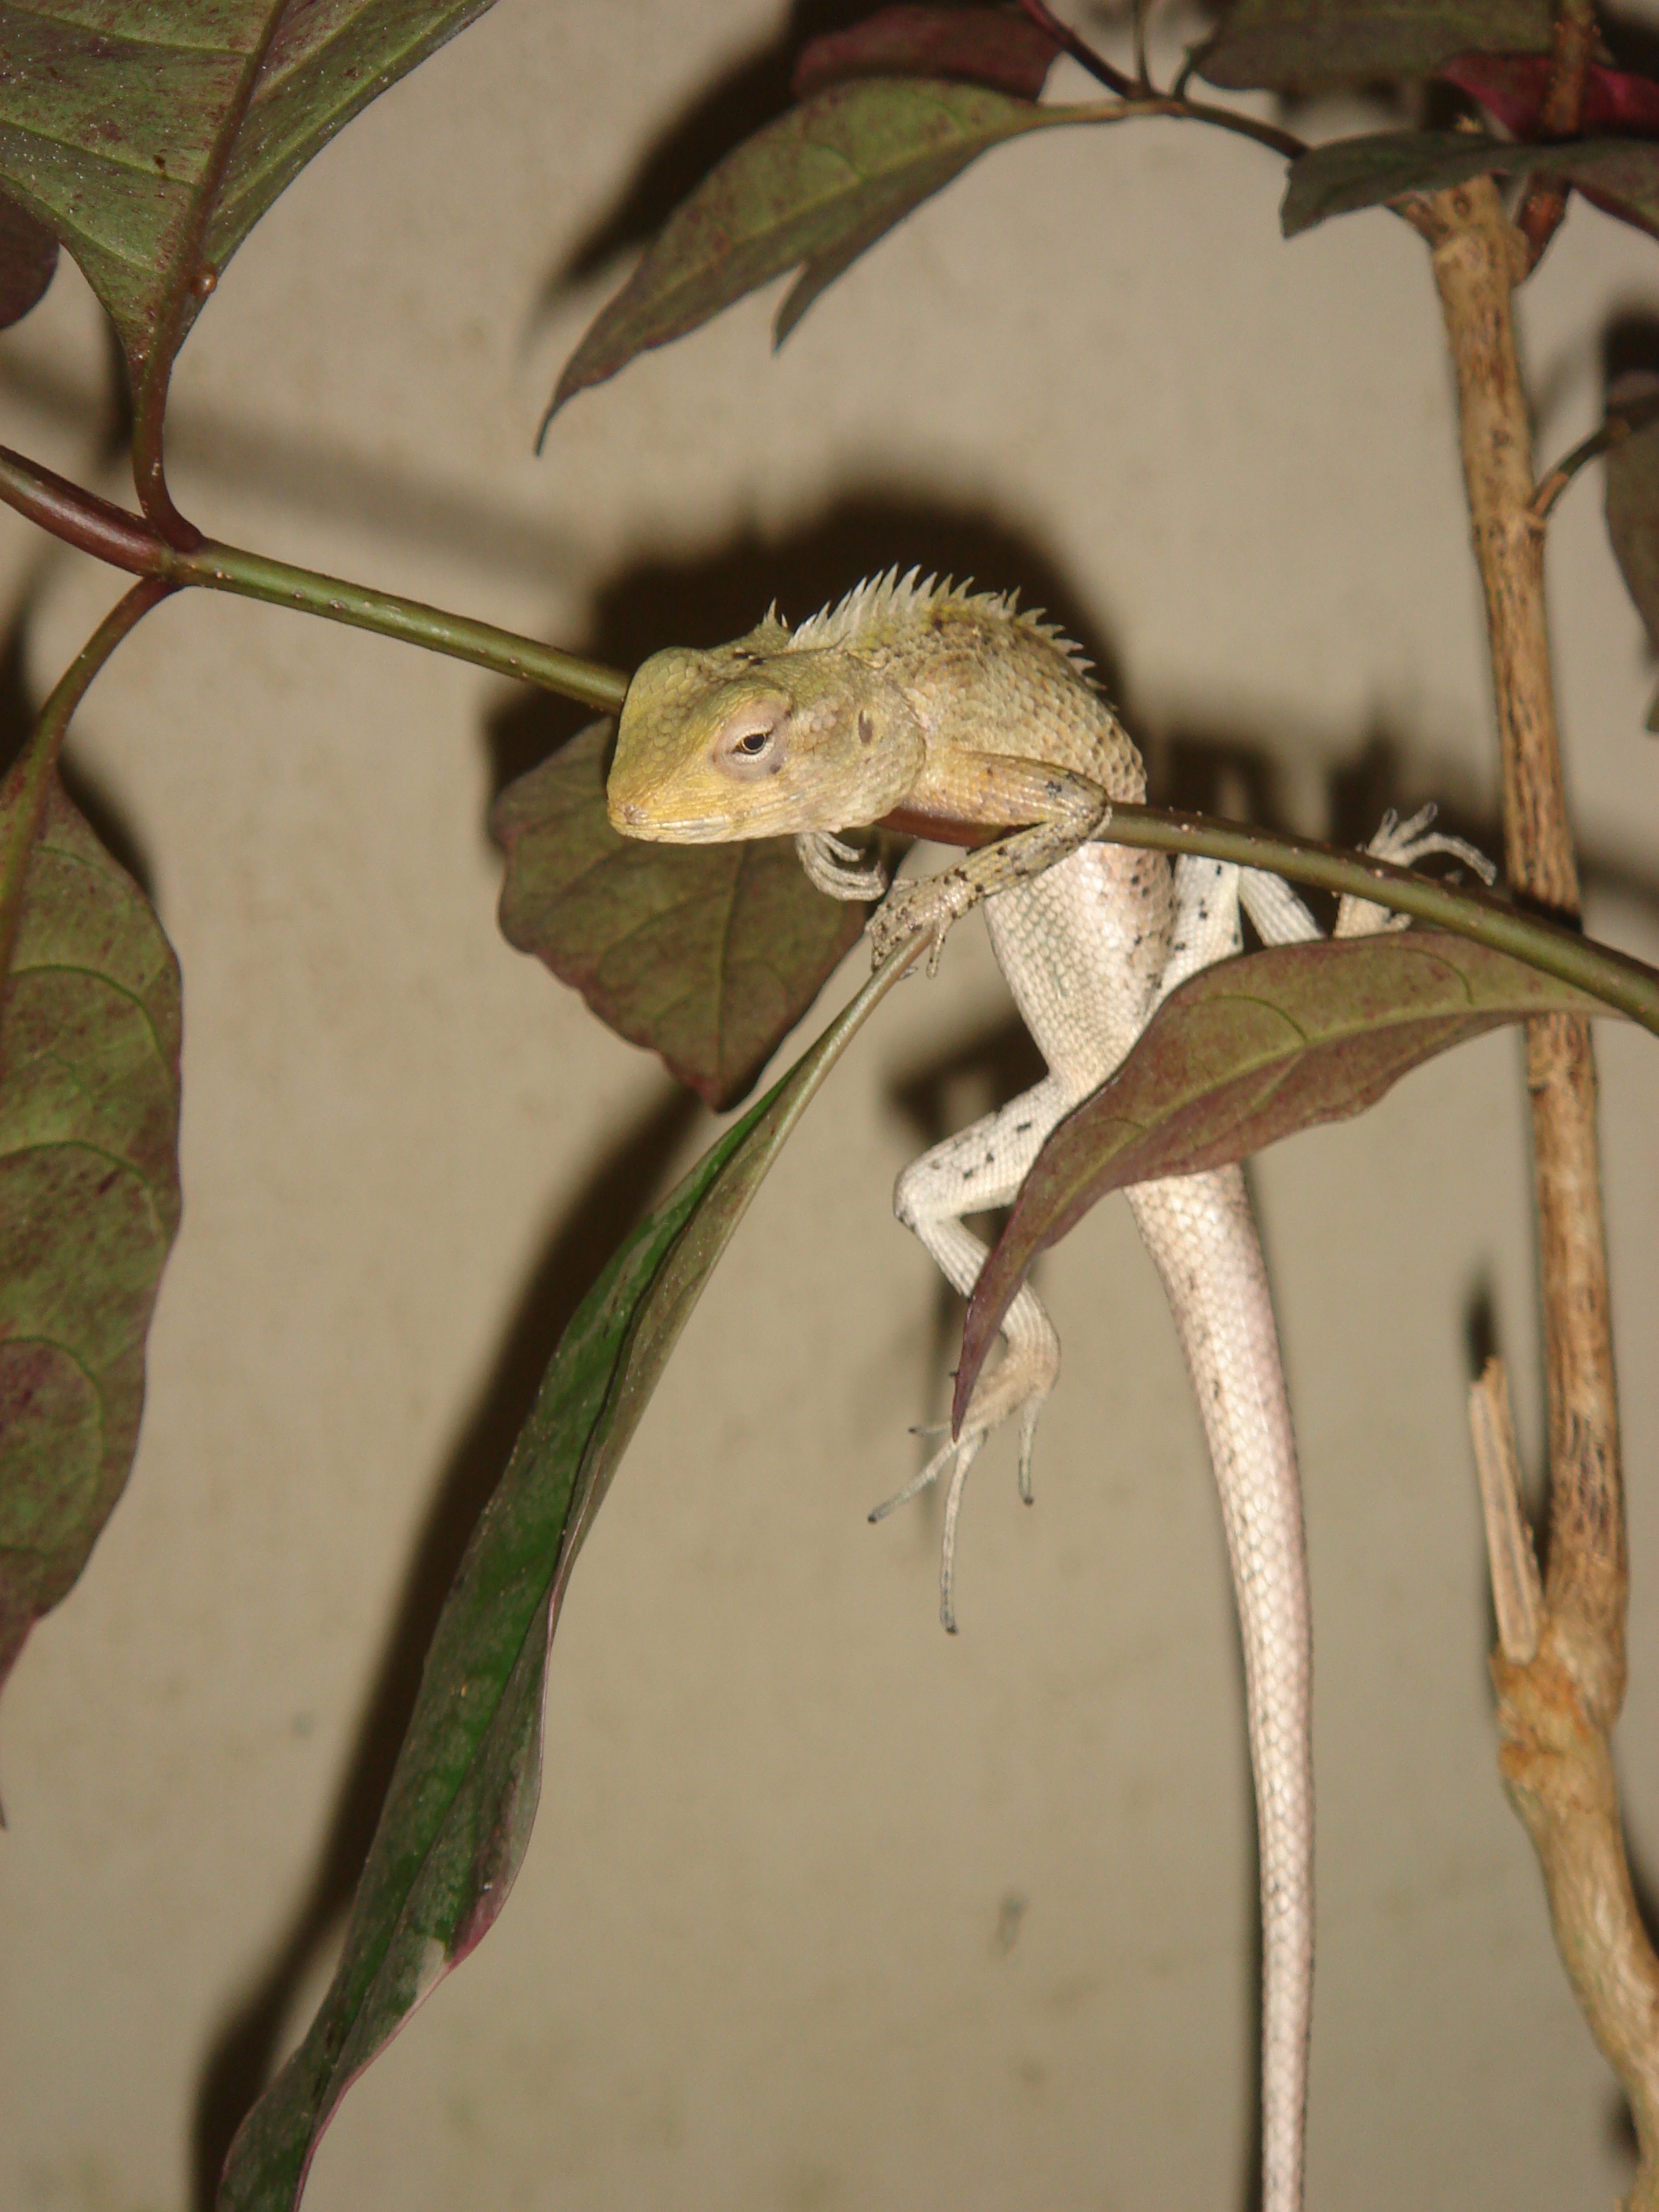
branch, wildlife, botany, reptile, fauna, lizard, twig, gecko, chameleon, vertebrate, iguania, maldives, agamidae, scaled reptile